St Abbs

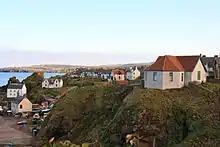
St Abbs Visitor Centre

A new visitor centre was opened in St Abbs in March 2011. The centre is located in the former village hall, which was built in 1897 with funds made available by the whisky tycoon Andrew Usher.